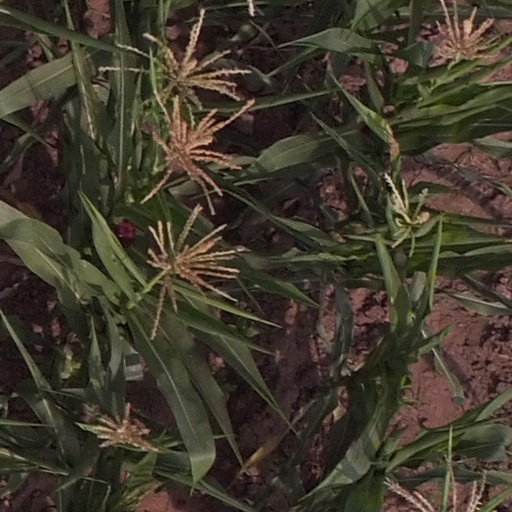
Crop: maize; corn